1985 Molise regional election

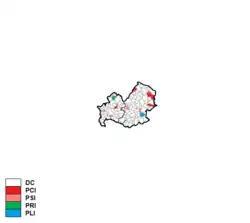
Largest party by municipality

Christian Democracy was by far the largest party, gaining more than three times the share of vote of the Italian Communist Party, which came distantly second.